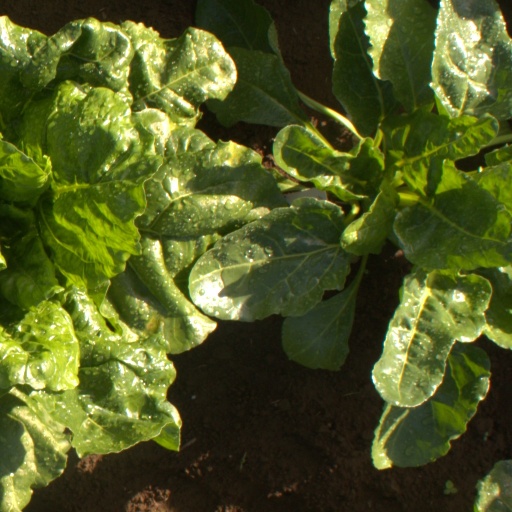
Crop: sugar beet